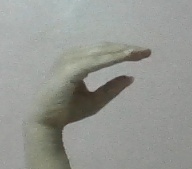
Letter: jeem